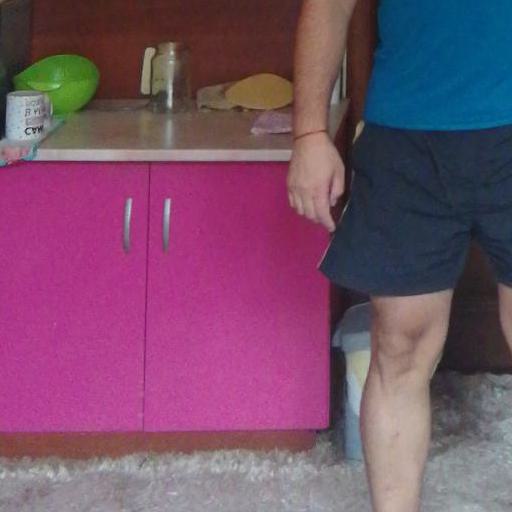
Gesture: no_gesture